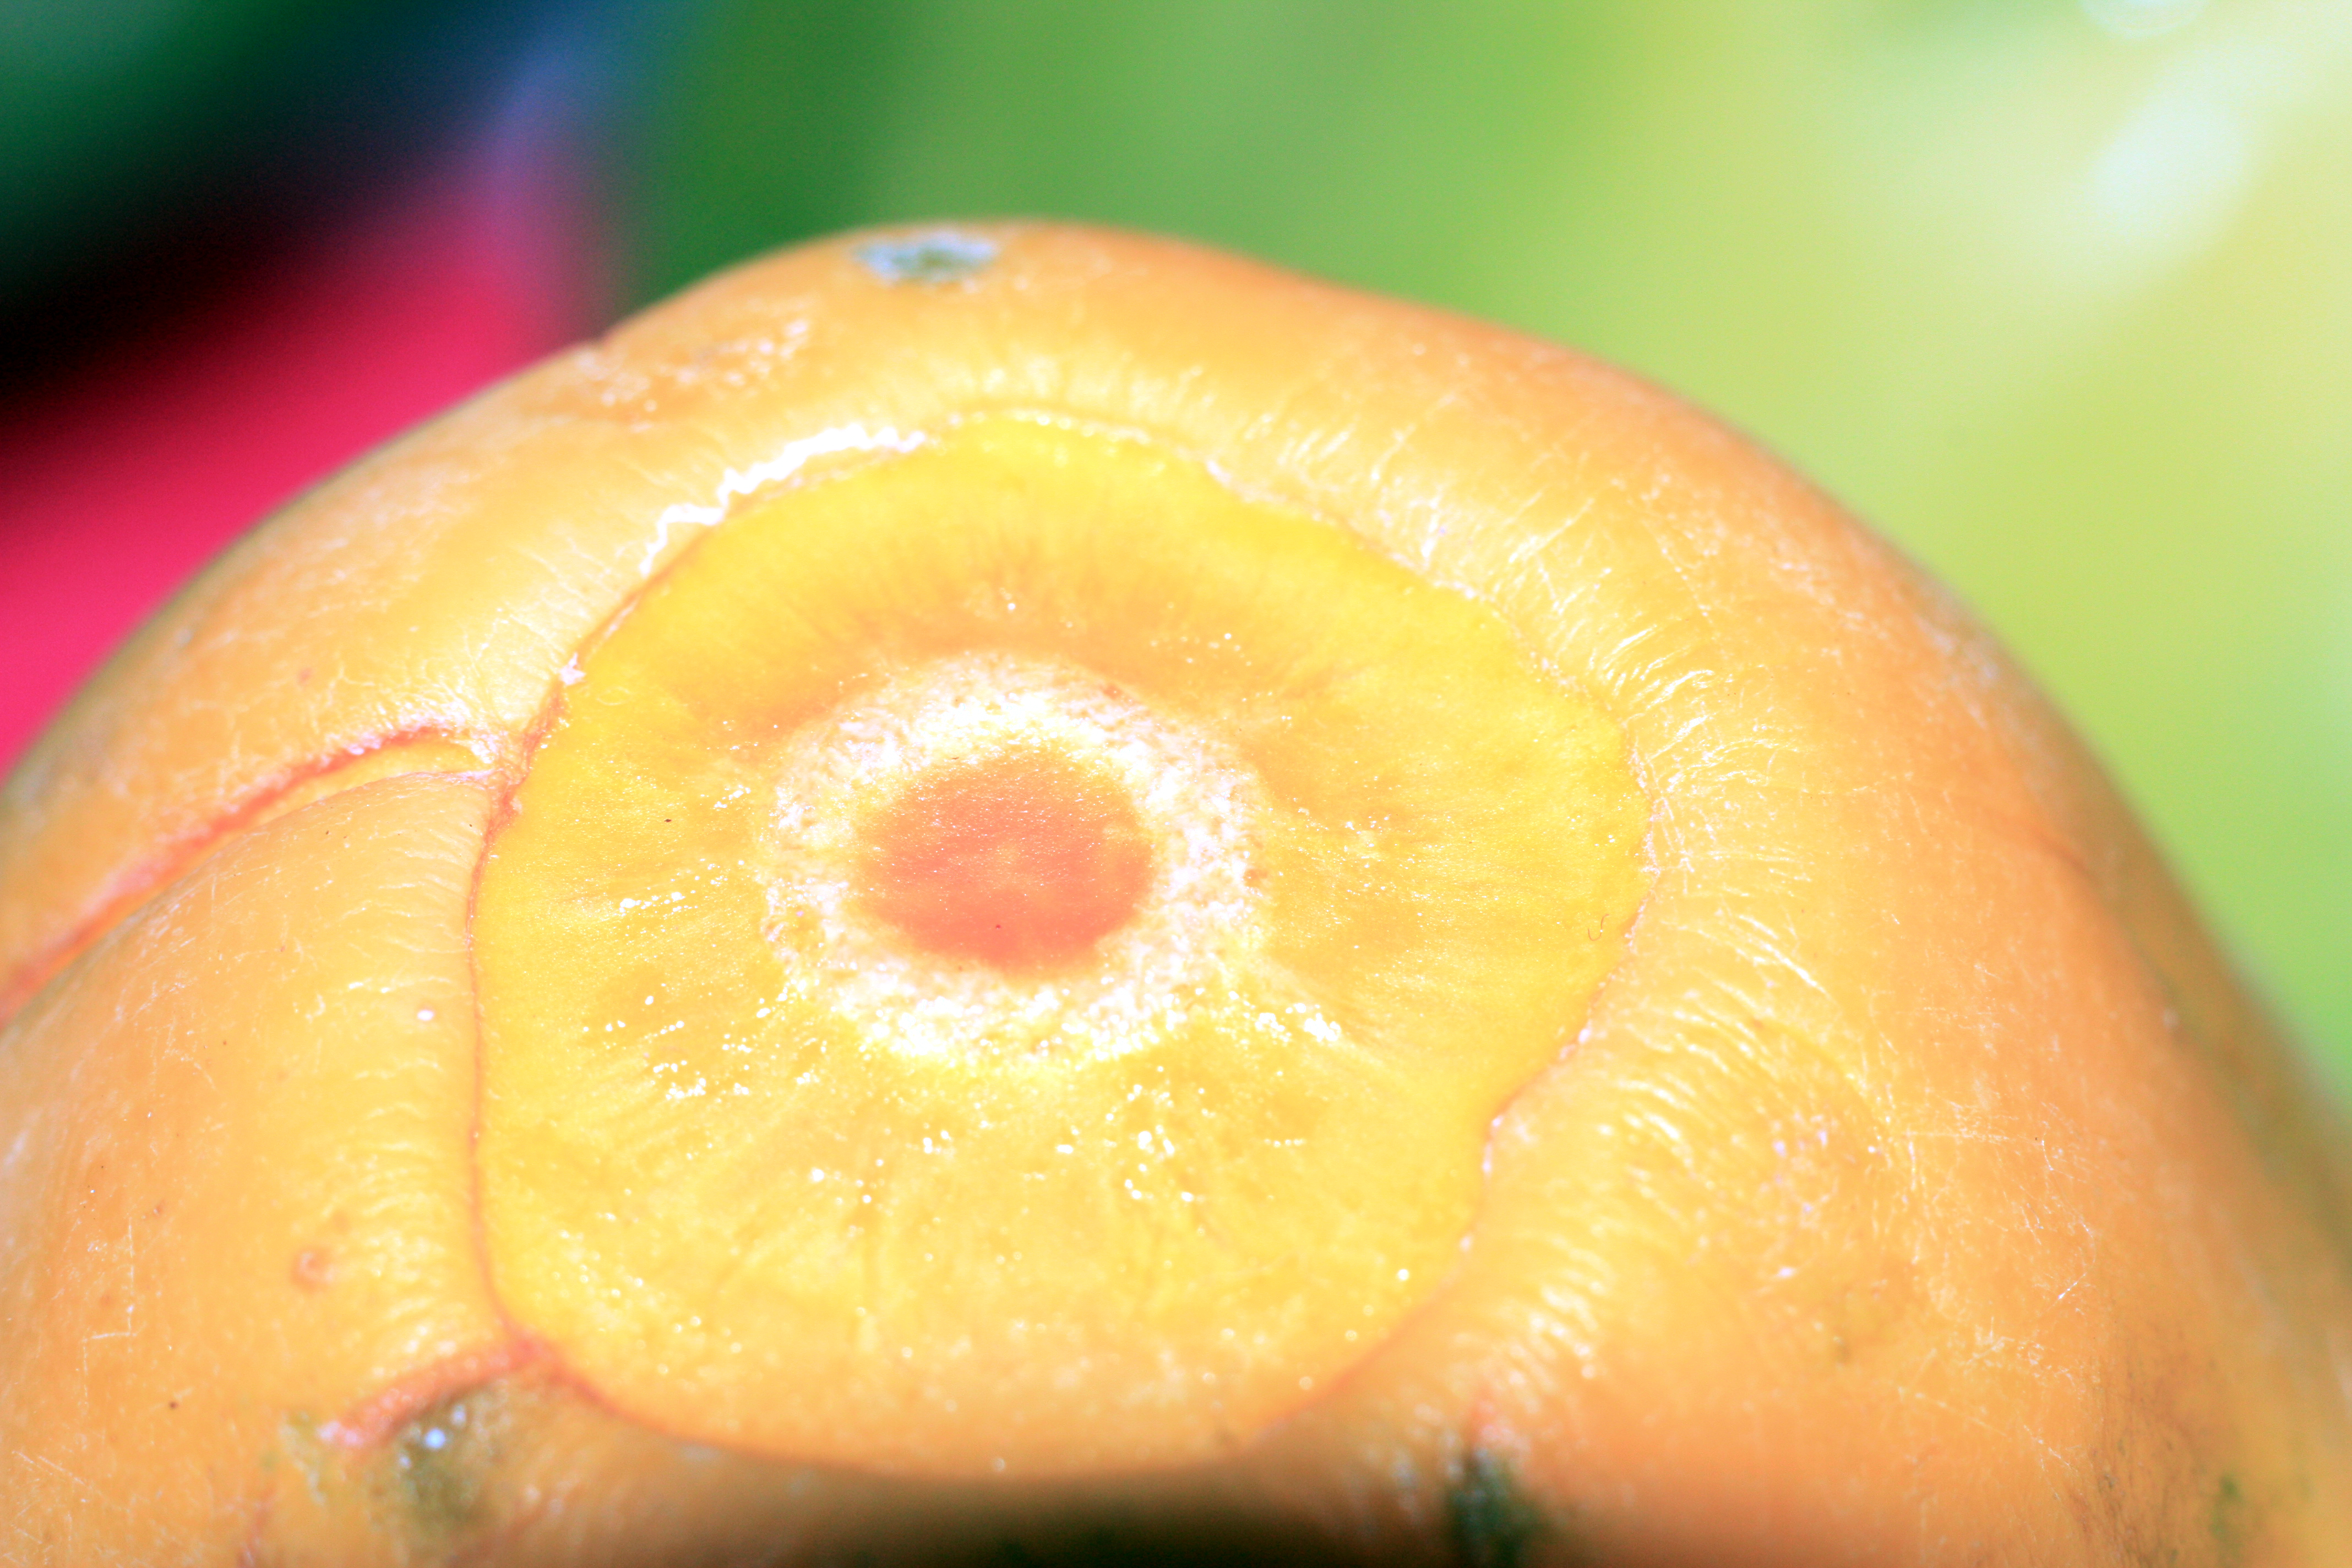
plant, photography, fruit, leaf, flower, petal, orange, food, produce, yellow, close up, colors, eye, citrus, macro photography, flowering plant, laranja